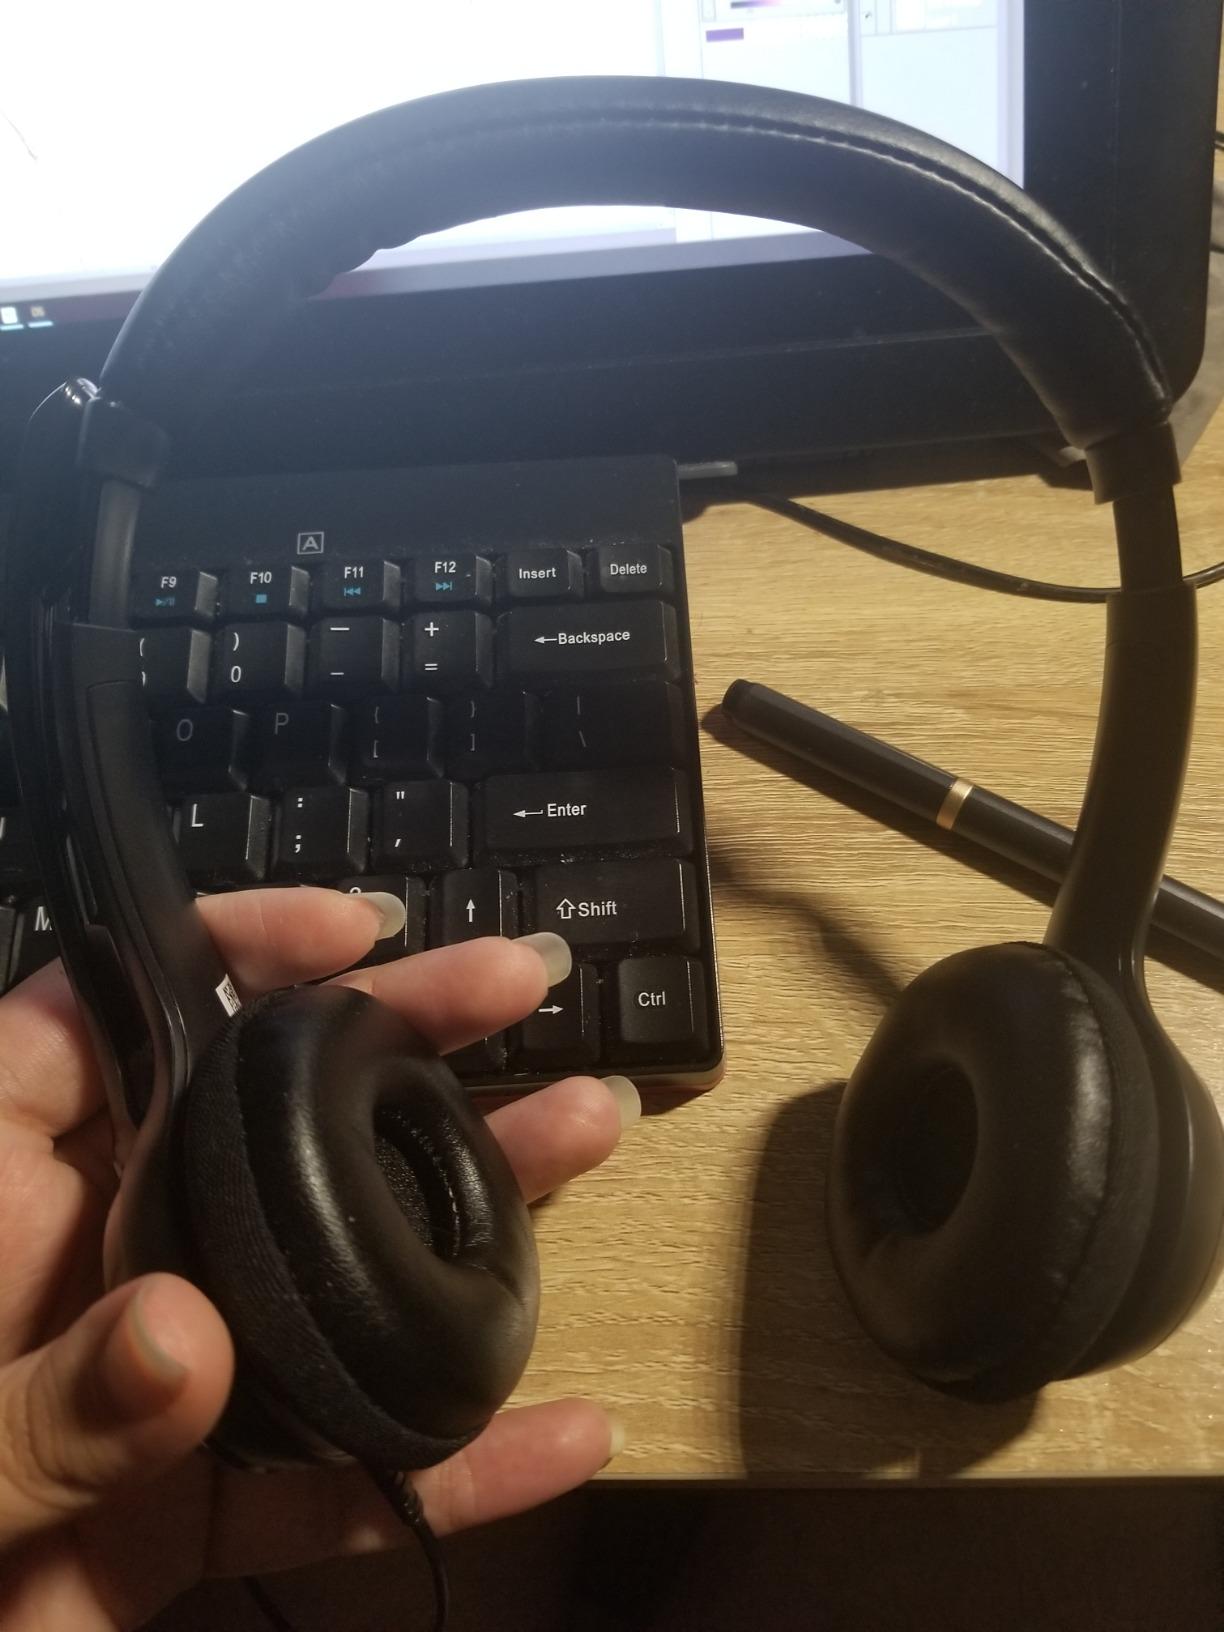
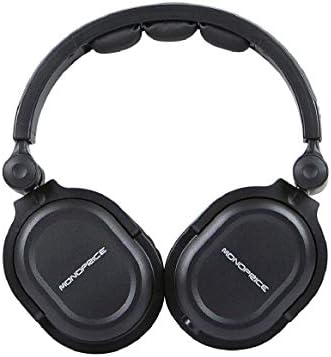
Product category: headphones
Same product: no